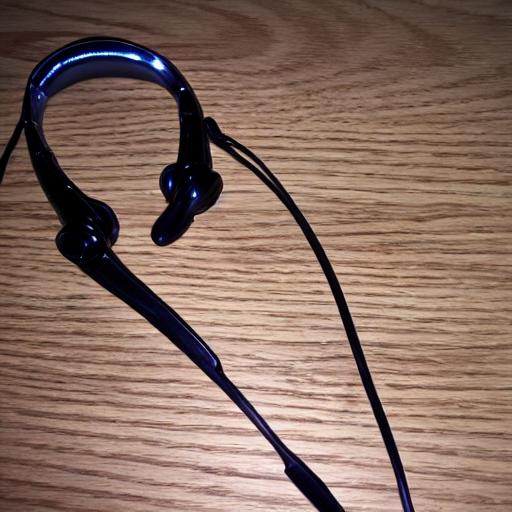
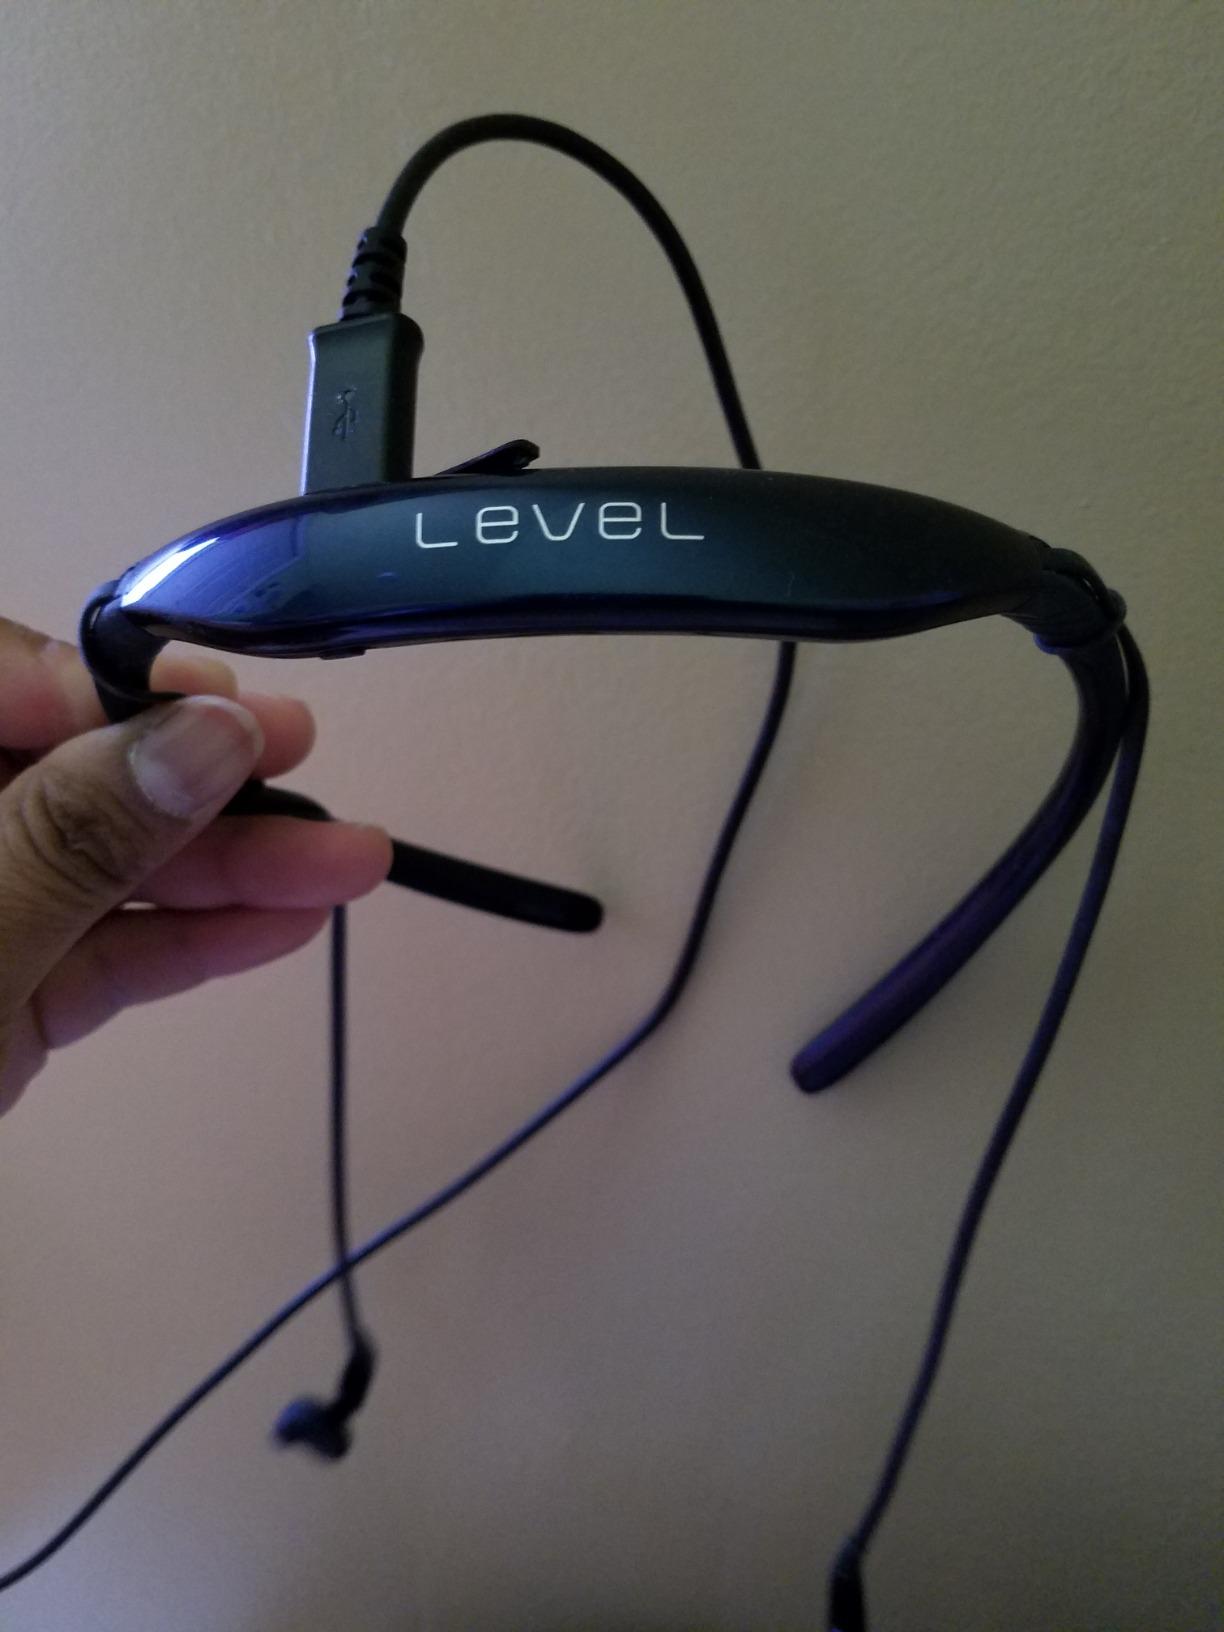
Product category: headphones
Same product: no